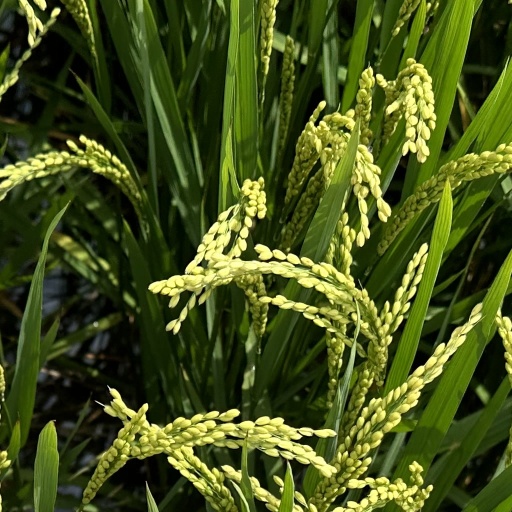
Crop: rice